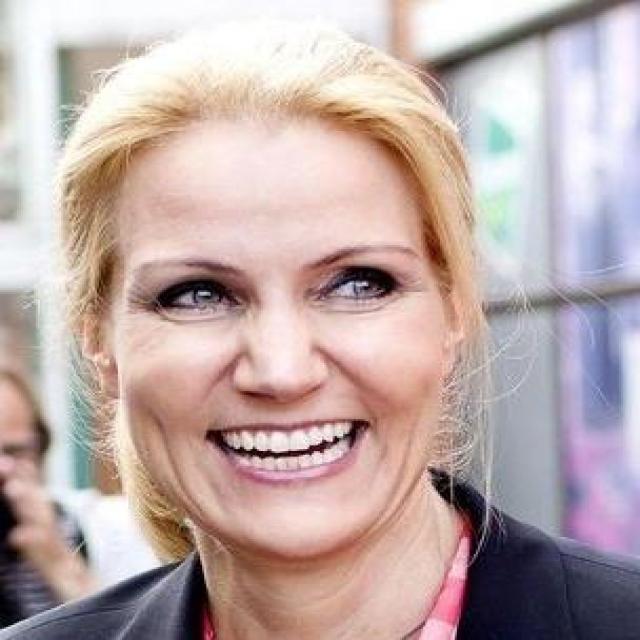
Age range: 21-44